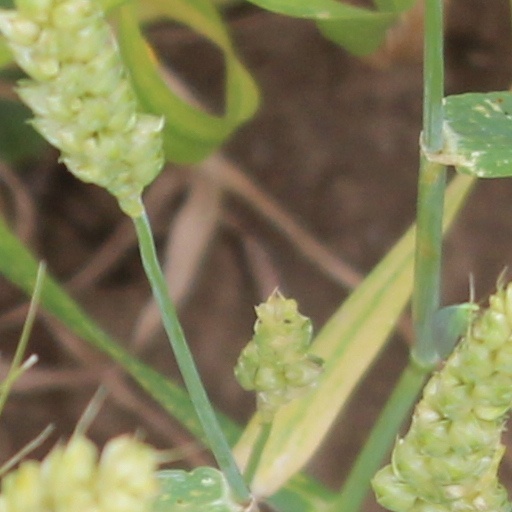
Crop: wheat